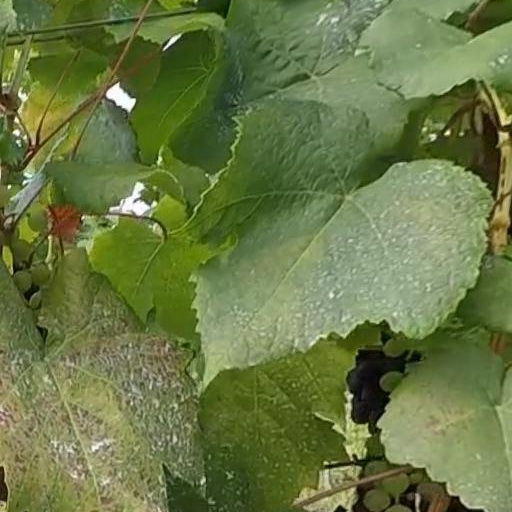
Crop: grape